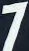
Number: 7